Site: brandenburg
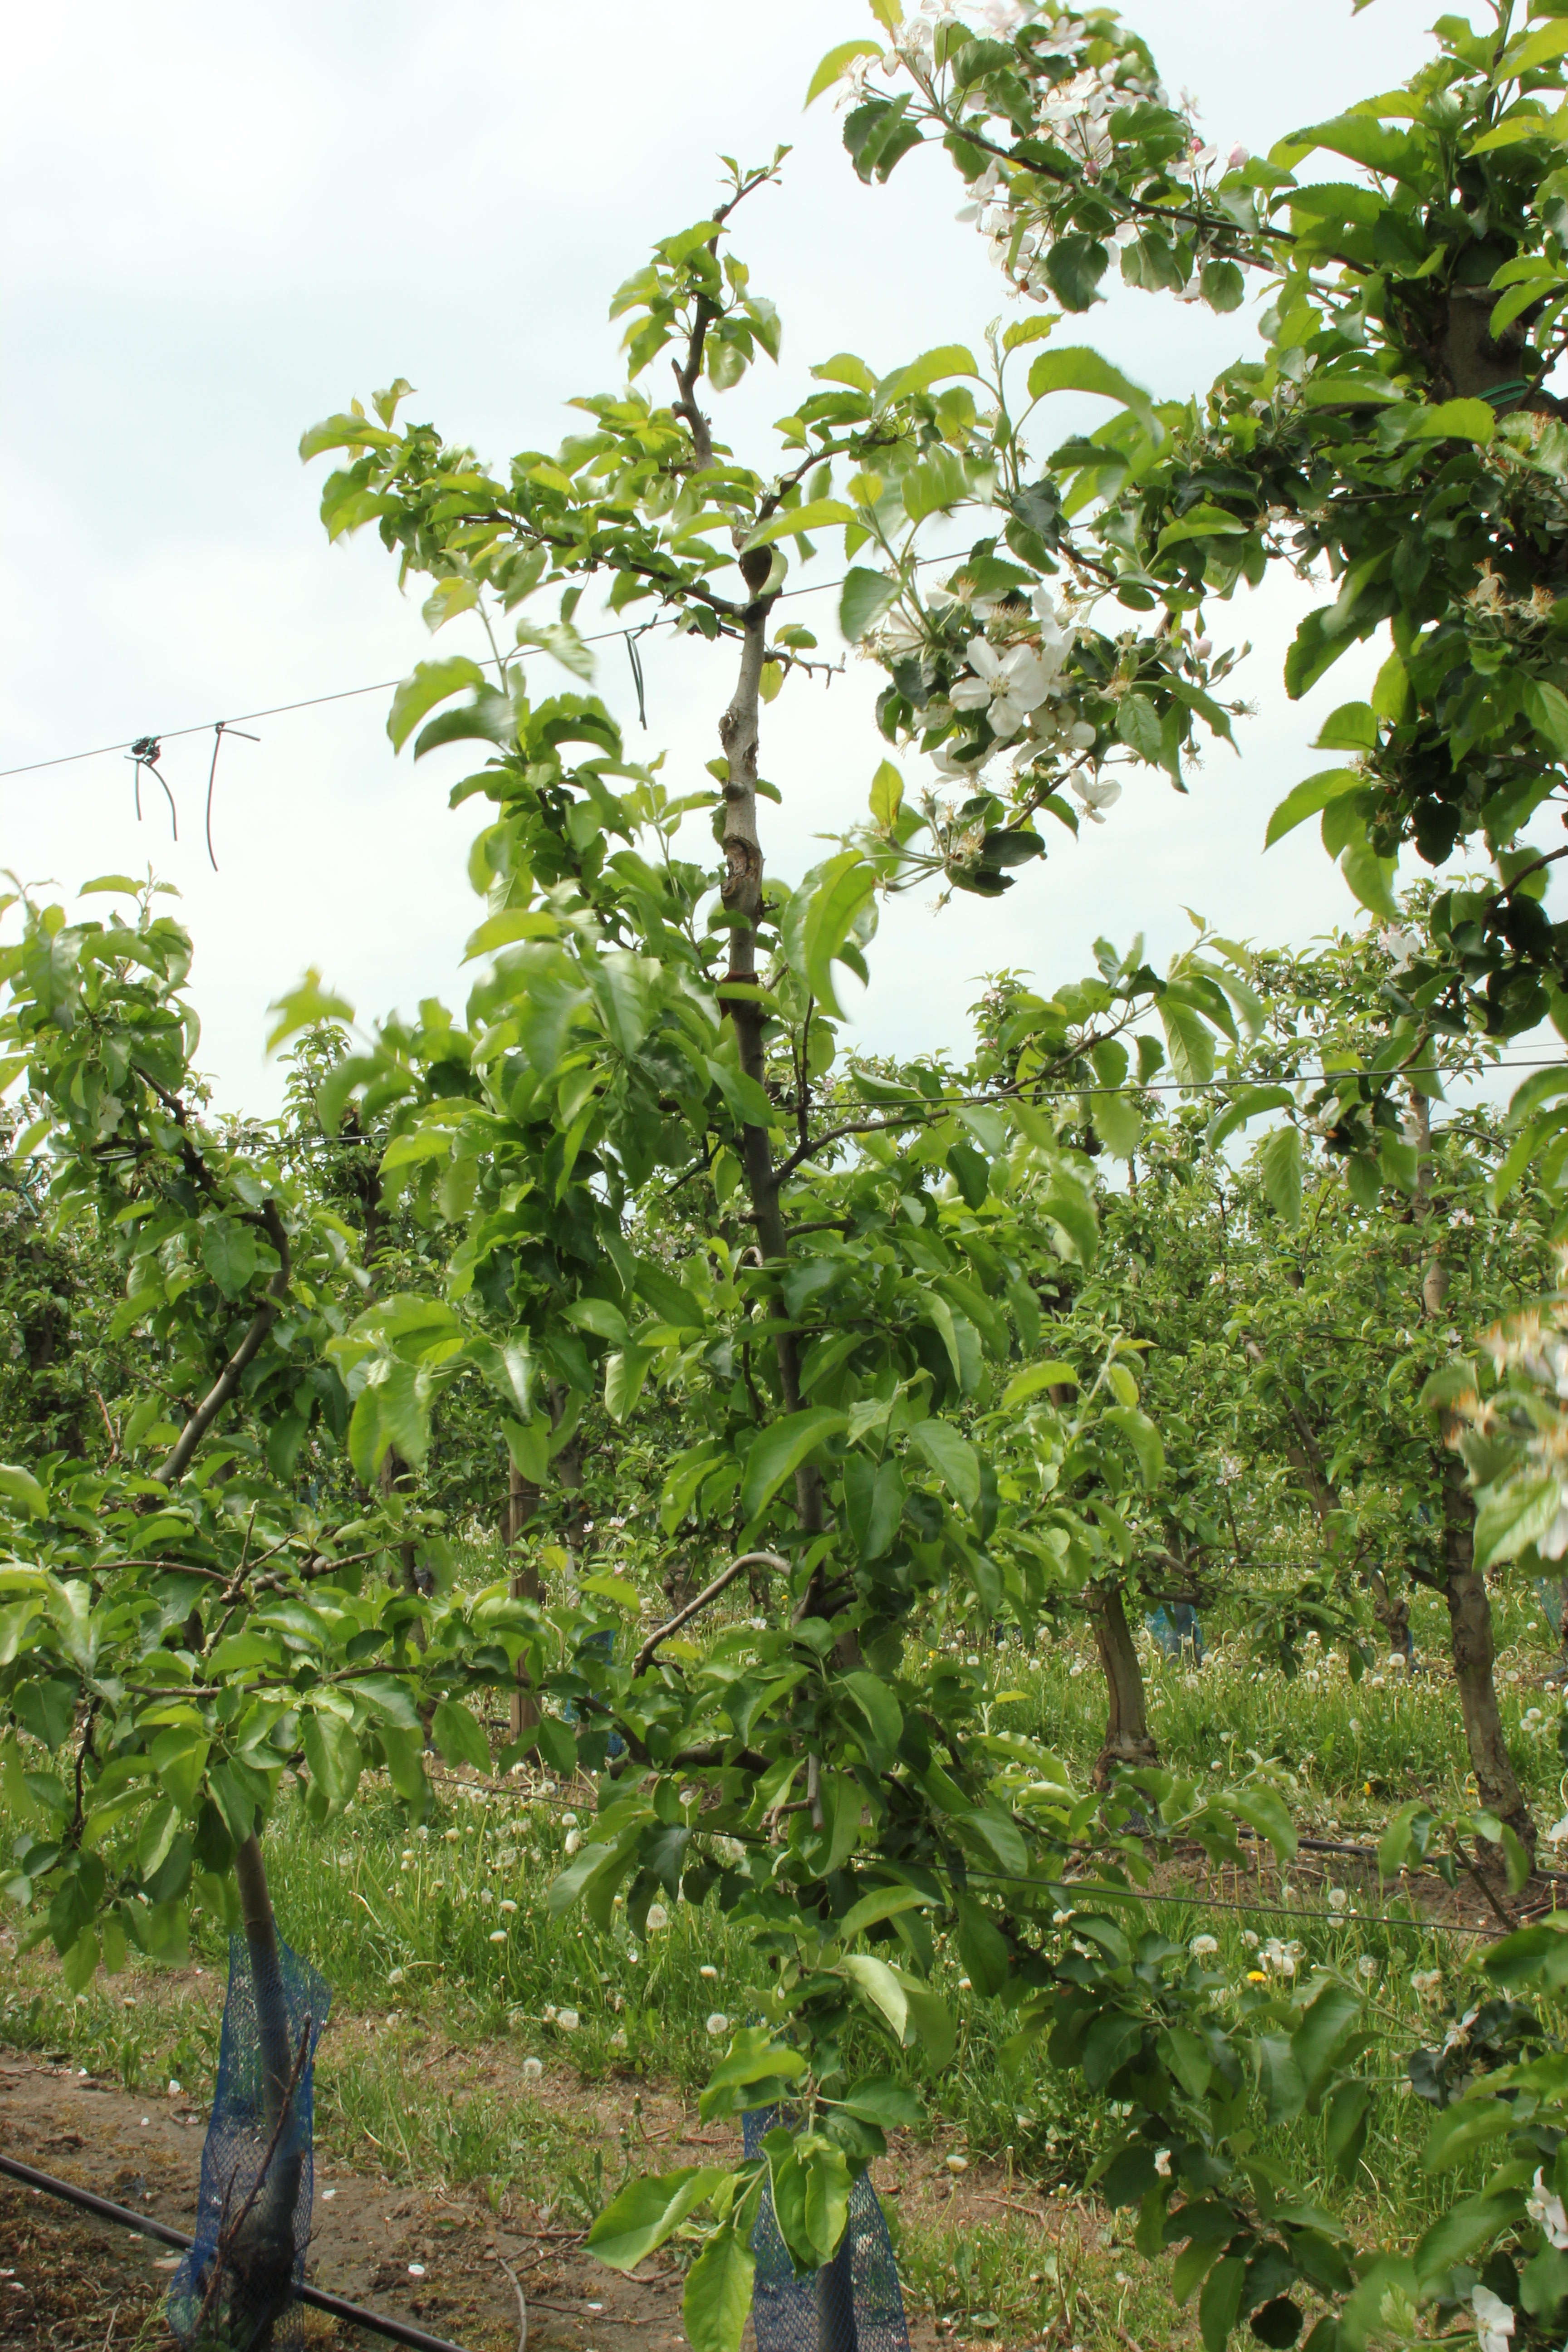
Growth stage (BBCH 67): Flowering